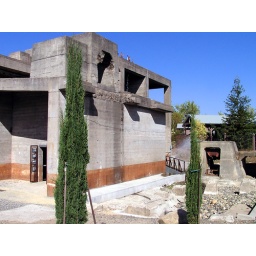
Site of the Kutras aggregate plant in the 30's and 40's that supplied building material for Shasta Dam.